Arkoi

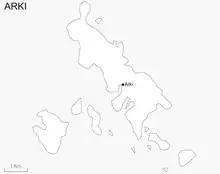

The island is characterized by dry, rocky land with little in the way of vegetation apart from olive trees and some hardy shrubs. Fauna on the island mainly consists of livestock such as goats or donkeys, though herons can be spotted occasionally. The marine life in the bays around the island has not suffered as much as on other Greek islands with various species of grouper and nudibranch present.